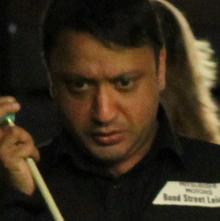
Age: 35